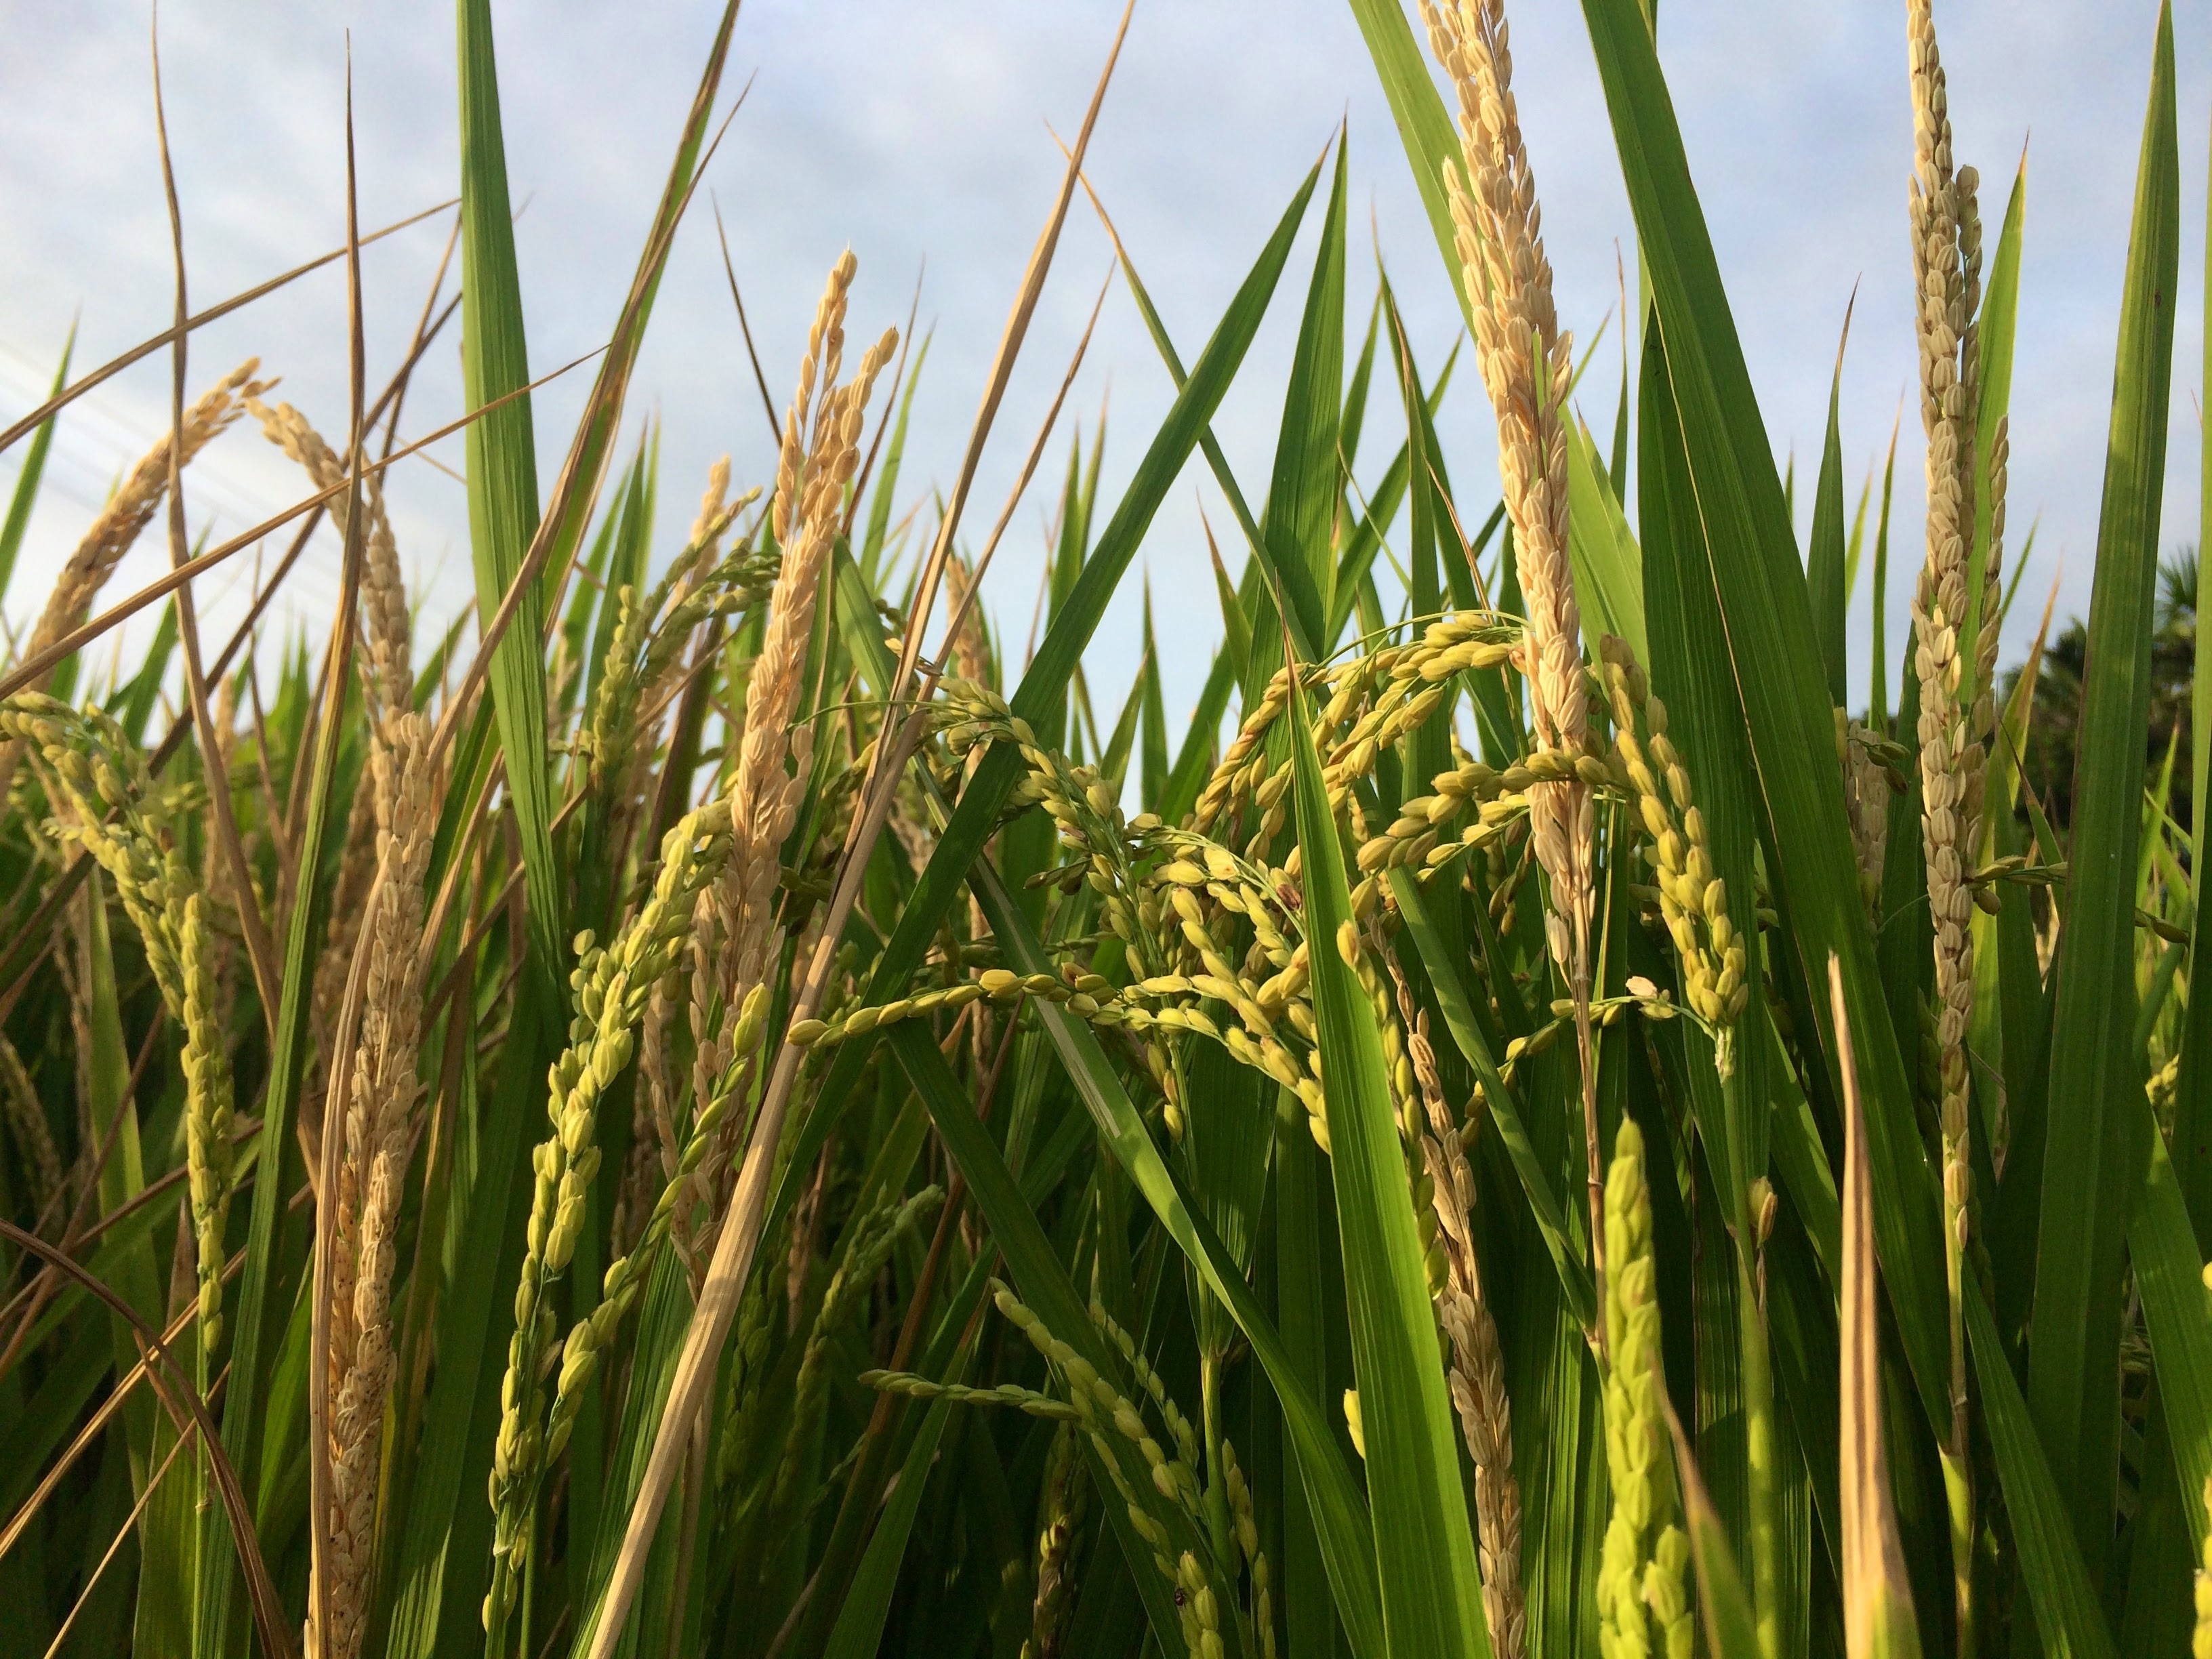
grass, plant, field, meadow, barley, wheat, prairie, food, green, crop, meter, agriculture, rice, grassland, rye, paddy field, flowering plant, triticale, hordeum, grass family, plant stem, land plant, phragmites